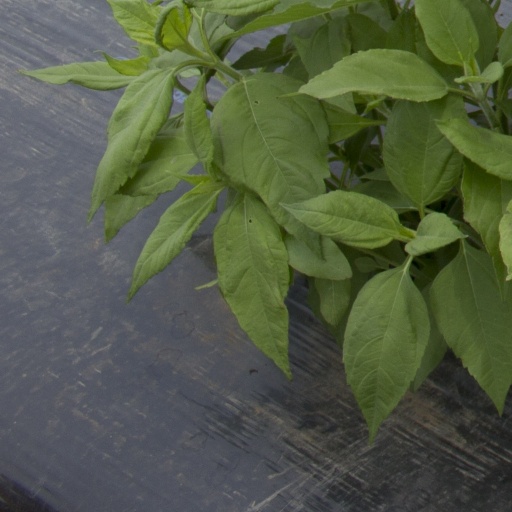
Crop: Jerusalem artichoke